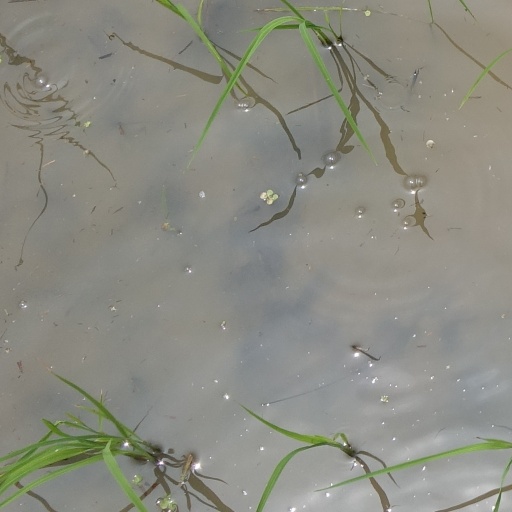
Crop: rice